Ellen Beach Yaw

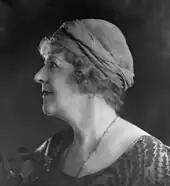
Yaw in February 1936 at age 66

After her Metropolitan Opera experience, Yaw confined her appearances chiefly to concert tours, which she found both easier and more financially rewarding than the operatic stage. According to her student, Antonio Altamirano, she remarked, "Opera is very hard work and I can make more money in one concert than any opera company can pay me!" She continued to tour in Europe until 1912, and after a break during World War I, she resumed touring in North America from 1921 until her retirement in 1931.